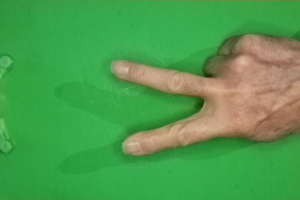
Label: scissors